John McMurdo

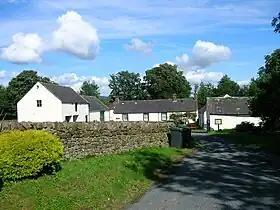
Ellisland Farm

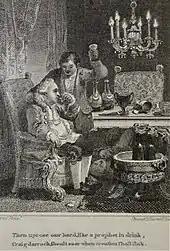
The competition for 'The Whistle'.

His father was Robert McMurdo of Drungans and his mother was Philadelphia Douglas. His father was the chamberlain to 'Old Q', the 4th Duke of Queensberry, William Douglas at Drumlanrig Castle to whom he was related as a distant cousin and John, although qualified as a lawyer, succeeded him in 1780, retiring in 1797. He married Jane Blair (1749-1836), daughter of David Blair, daughter of the Provost of Dumfries and the couple had seven sons and seven daughters. Jane died on the 19 April 1836 and is buried in St Michael's Kirkyard in Dumfries. John McMurdo died at Bath in 1803.